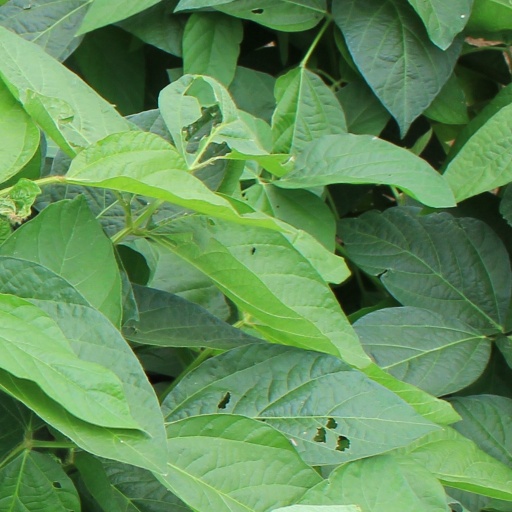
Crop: soybean